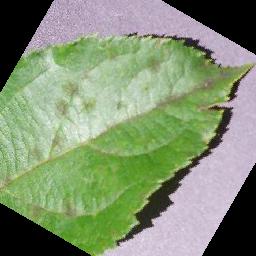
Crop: apple
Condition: scab